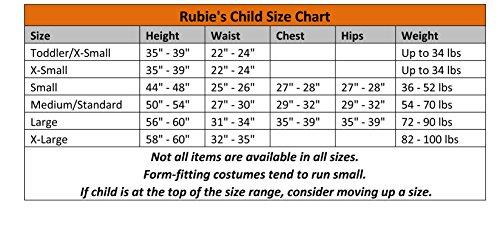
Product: Deluxe Stealth Ninja Costume, Large
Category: Clothing, Shoes & Jewelry | Costumes & Accessories | Kids & Baby | Boys | Costumes
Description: Deluxe Stealth Ninja Costume, Large.
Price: $13.09
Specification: ProductDimensions:12x18x4inches|ItemWeight:10.9ounces|ShippingWeight:1.4pounds(Viewshippingratesandpolicies)|DomesticShipping:ItemcanbeshippedwithinU.S.|InternationalShipping:ThisitemcanbeshippedtoselectcountriesoutsideoftheU.S.LearnMore|ASIN:B00BJH3RIK|Itemmodelnumber:886642L|Manufacturerrecommendedage:8-10years